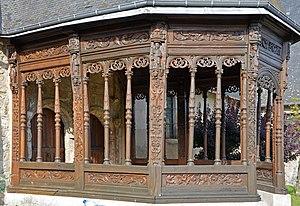
Auvent du porche de l'église de Ry, Seine-Maritime, Normandie, France